William Agee (athlete)

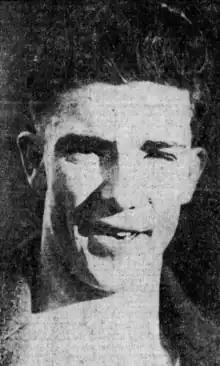
Agee

William Agee (December 25, 1905 – March 26, 1954) was an American long-distance runner. He competed in the marathon at the 1928 Summer Olympics. Agee committed suicide by carbon monoxide poisoning in 1954.